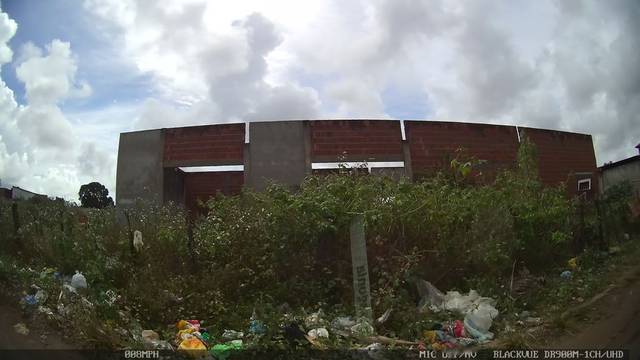
Region: Brazil
Coordinates: -5.845, -35.245